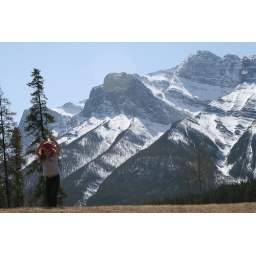
flying in the mountains